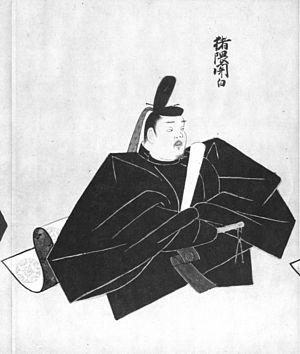
Cette page dresse une liste de personnalités mortes au cours de l'année 1243 :